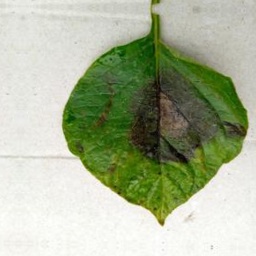
Etiqueta: Late Blight